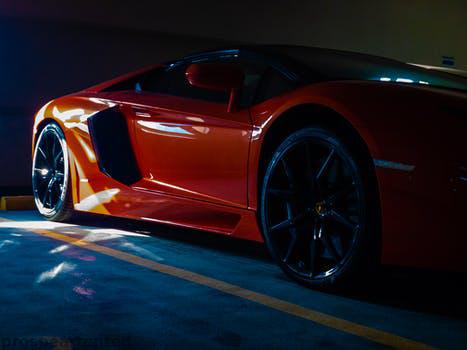
Label: Watermark